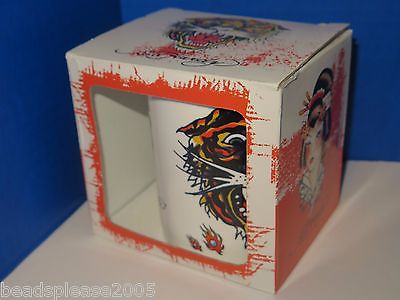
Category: mug